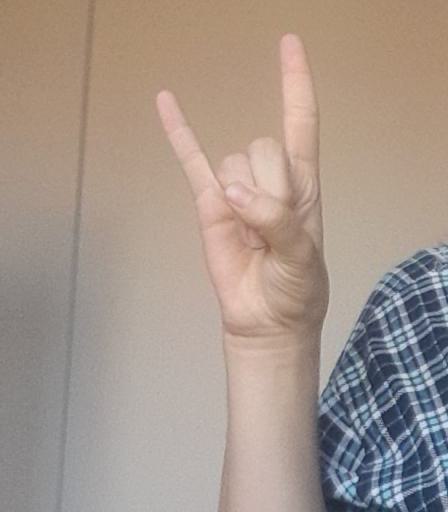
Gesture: rock